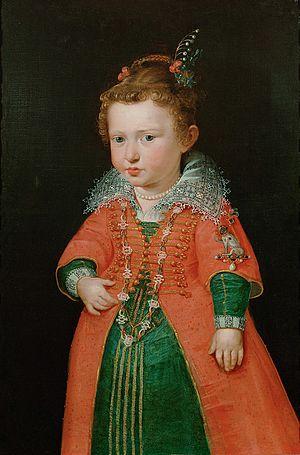
La Collection Gonzague ou Galerie Céleste est une collection d'œuvres d'art commandées et acquises par la Maison de Gonzague à Mantoue, en Italie, et exposées à différents endroits, dont Palais ducal de Mantoue, le Palais du Te, le Palazzo San Sebastiano.